Silicon nitride

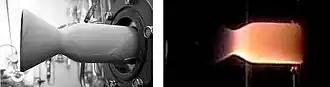
Silicon nitride thruster. Left: Mounted in test stand. Right: Being tested with H/O propellants

Silicon nitride has long been used in high-temperature applications. In particular, it was identified as one of the few monolithic ceramic materials capable of surviving the severe thermal shock and thermal gradients generated in hydrogen/oxygen rocket engines. To demonstrate this capability in a complex configuration, NASA scientists used advanced rapid prototyping technology to fabricate a one-inch-diameter, single-piece combustion chamber/nozzle (thruster) component. The thruster was hot-fire tested with hydrogen/oxygen propellant and survived five cycles including a 5-minute cycle to a 1320 °C material temperature.